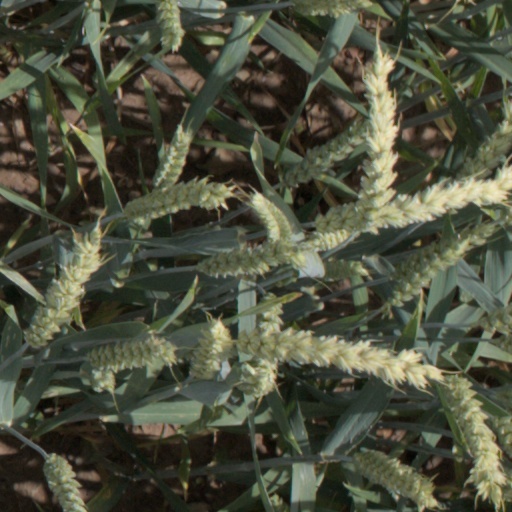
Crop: wheat